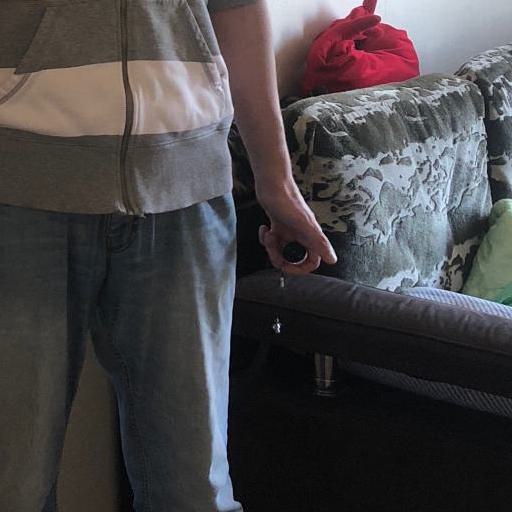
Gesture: no_gesture